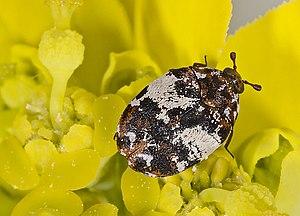
Anthrenus pimpinellae est une espèce d'insectes coléoptères, de la famille des Dermestidés, sous-famille des Megatominae, de la tribu des Anthrenini et du genre Anthrenus.